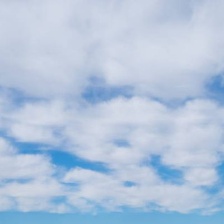
Cloud type: Cirrostratus